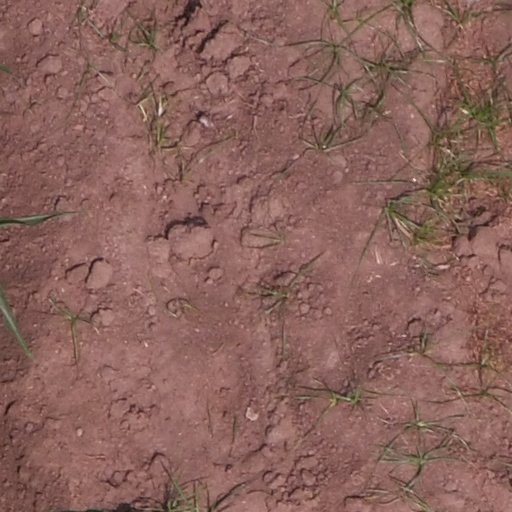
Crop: maize; corn